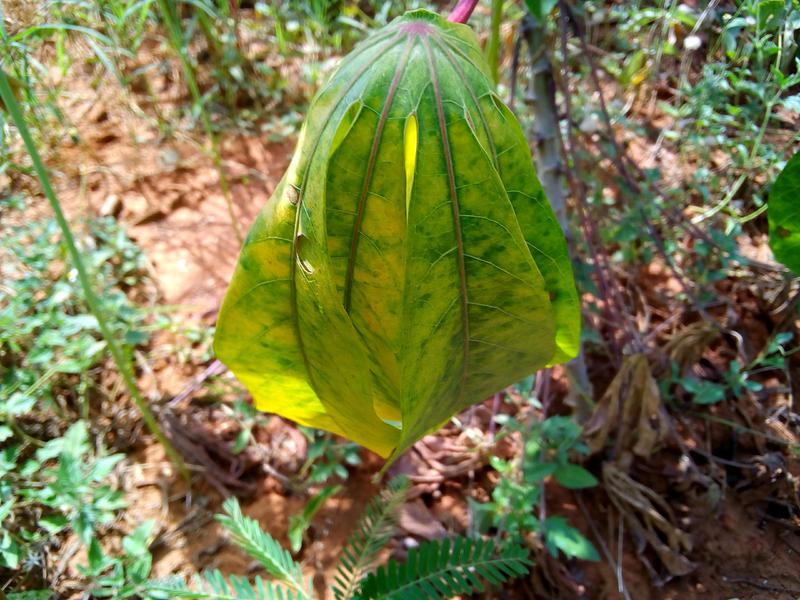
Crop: cassava
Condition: brown_streak_disease